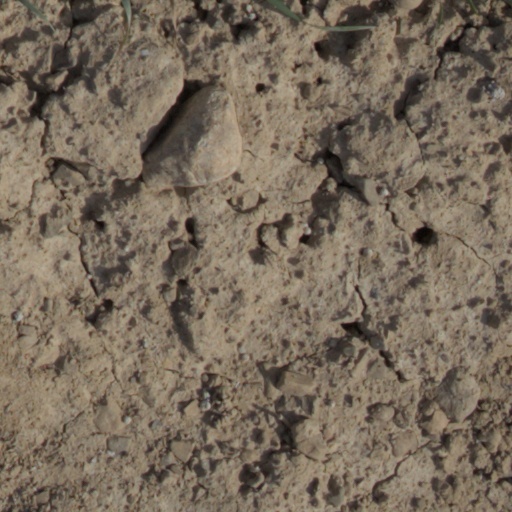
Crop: wheat